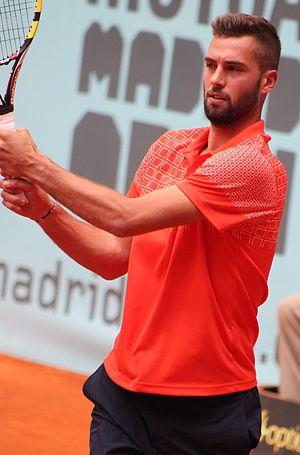
Benoît Paire, né le 8 mai 1989 à Avignon, est un joueur de tennis français, professionnel depuis 2007.